Eran Sela

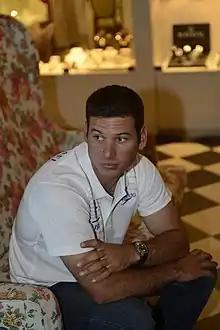
Sela at a consolidation event of the Olympic Committee of Israel in Eilat, 2012

Eran Sela (born March 10, 1985) is an Israeli Olympic sailor, sailing in the 470 discipline. His current partner is Gideon Kliger.